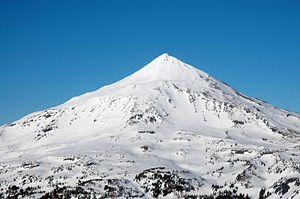
Les Three Sisters sont trois volcans — North Sister culminant à 3 074 mètres d'altitude au nord, Middle Sister à 3 062 mètres d'altitude au centre, tous deux éteints, et South Sister à 3 157 mètres d'altitude au sud, en sommeil — situés dans la chaîne des Cascades, au centre de l'État de l'Oregon, dans le Nord-Ouest des États-Unis. Aussi appelées respectivement Faith, Hope et Charity, il s'agit de trois montagnes triplées dont les noms peuvent désigner à la fois trois saintes chrétiennes et les trois vertus théologales. Elles pourraient avoir été baptisées peu après leur découverte en 1825 par Peter Skene Ogden, probablement par une mission méthodiste des années 1840.